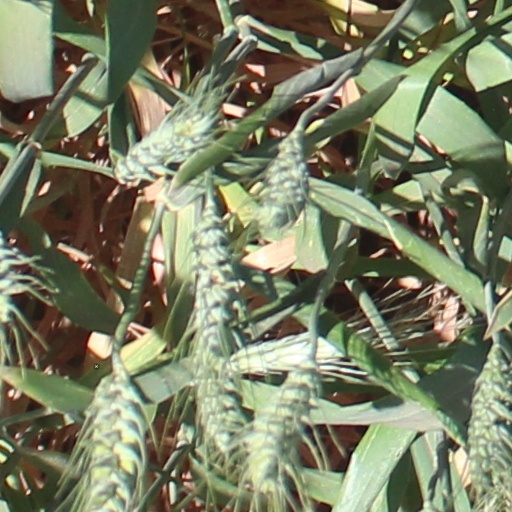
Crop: wheat